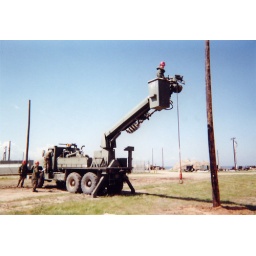
Working in out pole truck